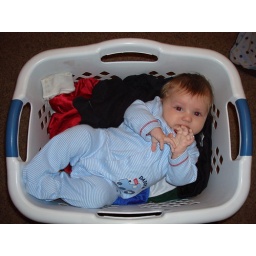
Playing in the dirty clothes